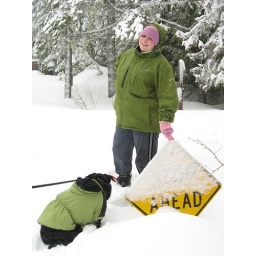
Kate standing above the street sign [TEXT: Stop Ahead]